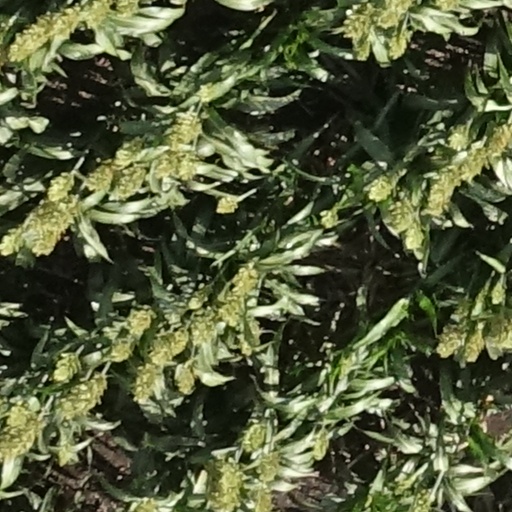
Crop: sorghum